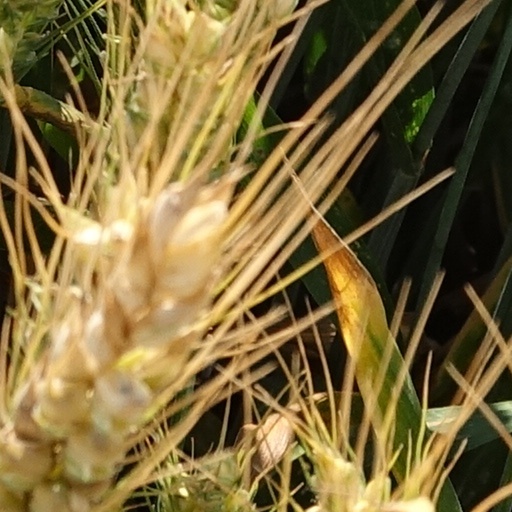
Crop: wheat